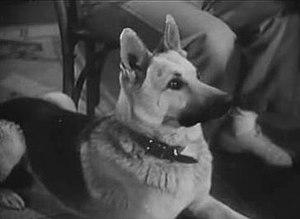
Ace The Wonder Dog dans The Phantom, chapitre 1, 1943.
Ace the Wonder Dog est un berger allemand qui a joué dans plusieurs films et serials de 1938 à 1946. Sa première apparition fut dans le film de Lew Landers, Blind Alibi en 1938. Il est considéré par de nombreux critiques comme une tentative de la RKO Pictures de tirer profit du succès de la star canine de Warner Bros., Rin Tin Tin.